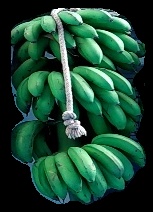
Variety: rasbale
Grade: grade2